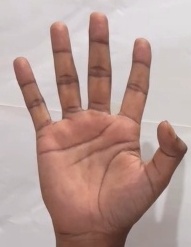
ASL sign: 5